Kiryū, Gunma

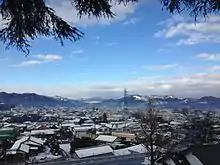
View of Kiryū from the south looking north

On June 13, 2005, Kiryū absorbed the villages of Niisato and Kurohone (both from Seta District).